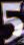
Number: 5